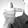
ASL letter: T